Sky position (RA, Dec in degrees): 182.522, 20.129
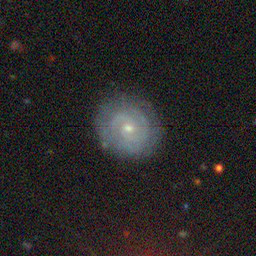
Galaxy morphology: Unbarred Tight Spiral Galaxies